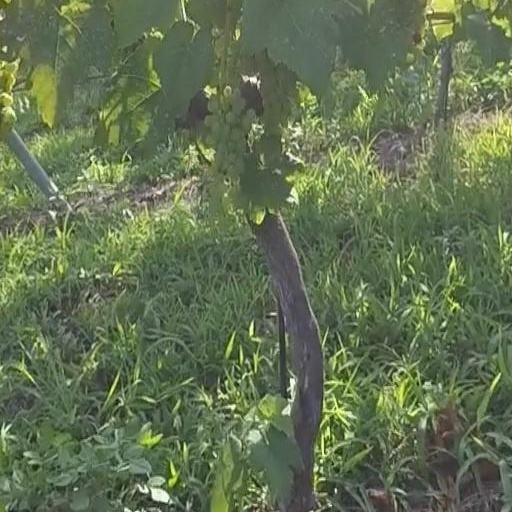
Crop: grape